Jonny Moseley

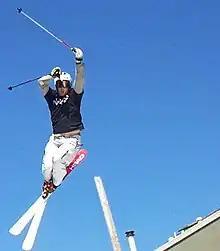
Moseley doing a trick jump at the Icer Air 2005 event held on the streets of San Francisco, September 29, 2005.

Jonathan William Moseley (born August 27, 1975) is an American freestyle skier and television presenter. He is the first person born in Puerto Rico to become a member of the U.S. Ski Team. He is also known for hosting three seasons of MTV's "The Challenge", which was formerly known as "Real World/Road Rules Challenge". He has also hosted four reunion specials for "", the sequel of "", "" and "".